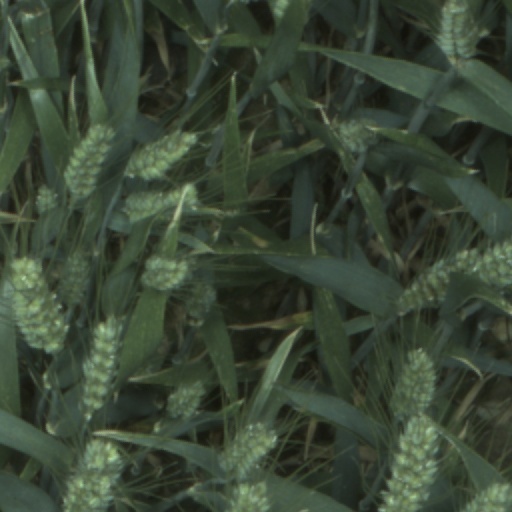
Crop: wheat